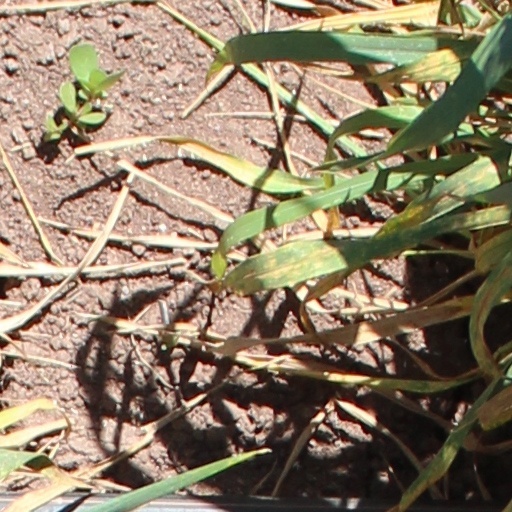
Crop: wheat